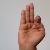
The image shows a hand gesture representing the letter 'F' in Indian Sign Language.